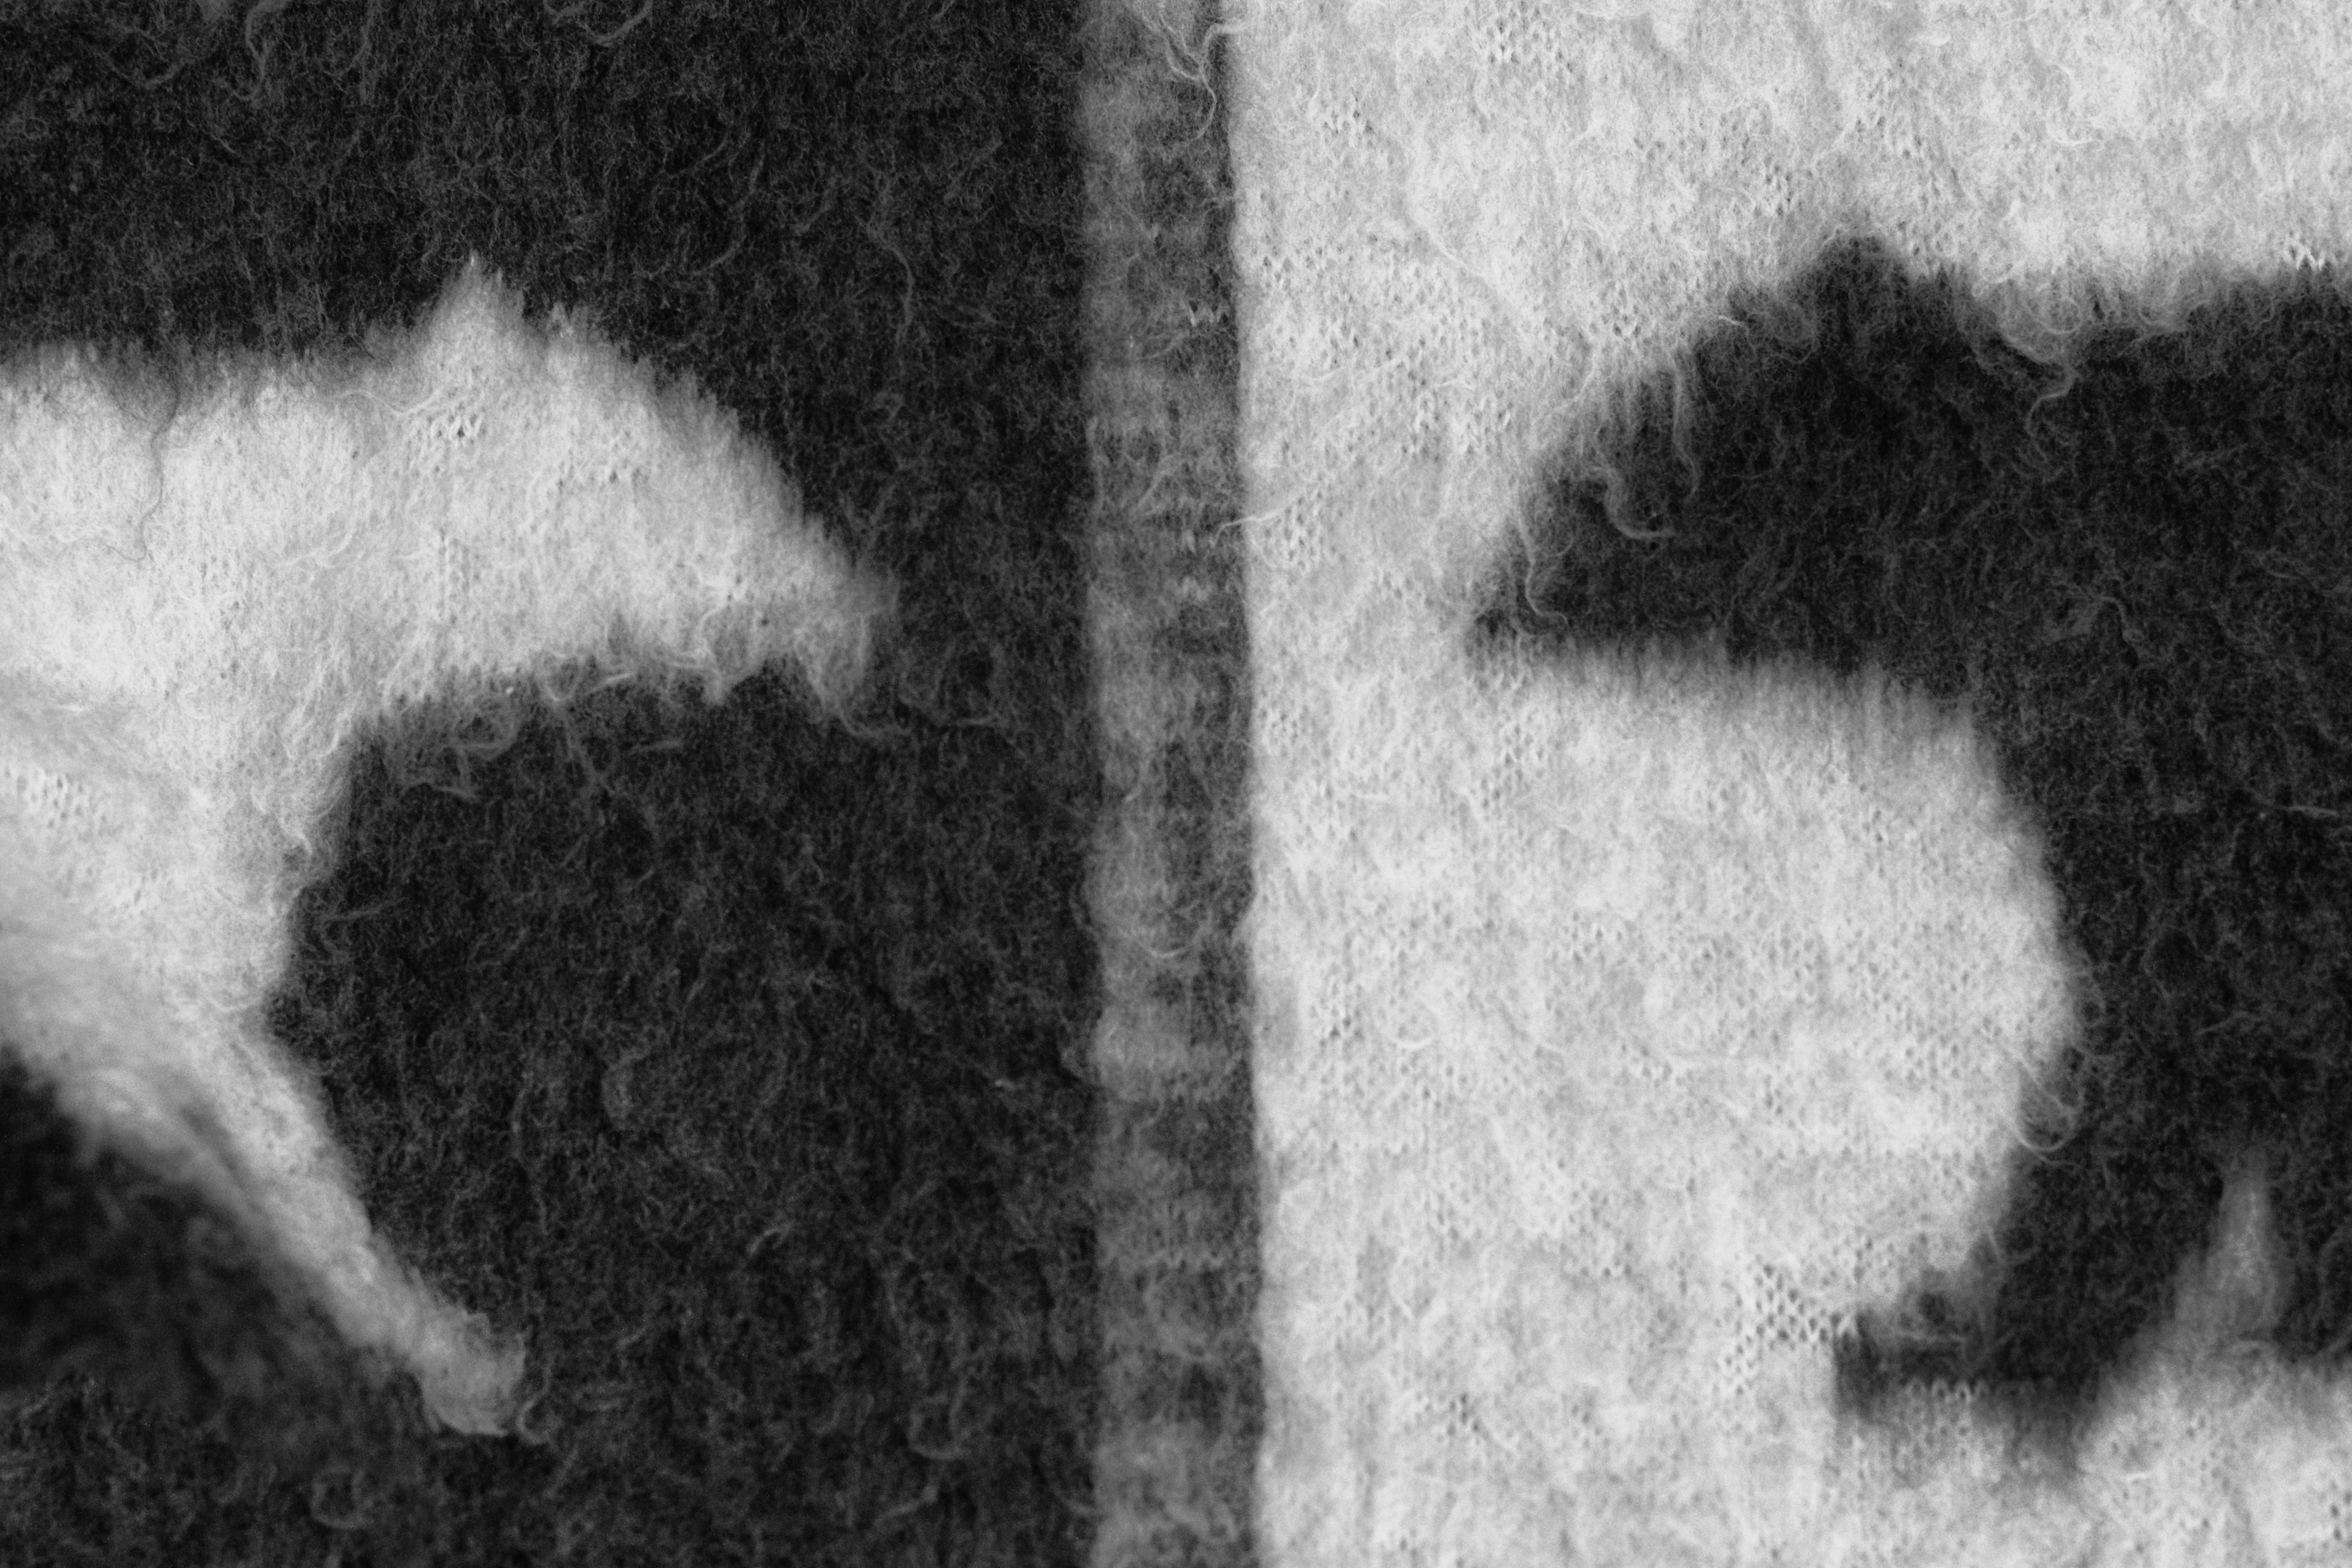
black and white, white, photography, texture, fur, shadow, darkness, black, monochrome, bw, drawing, image, 2014365, monochrome photography